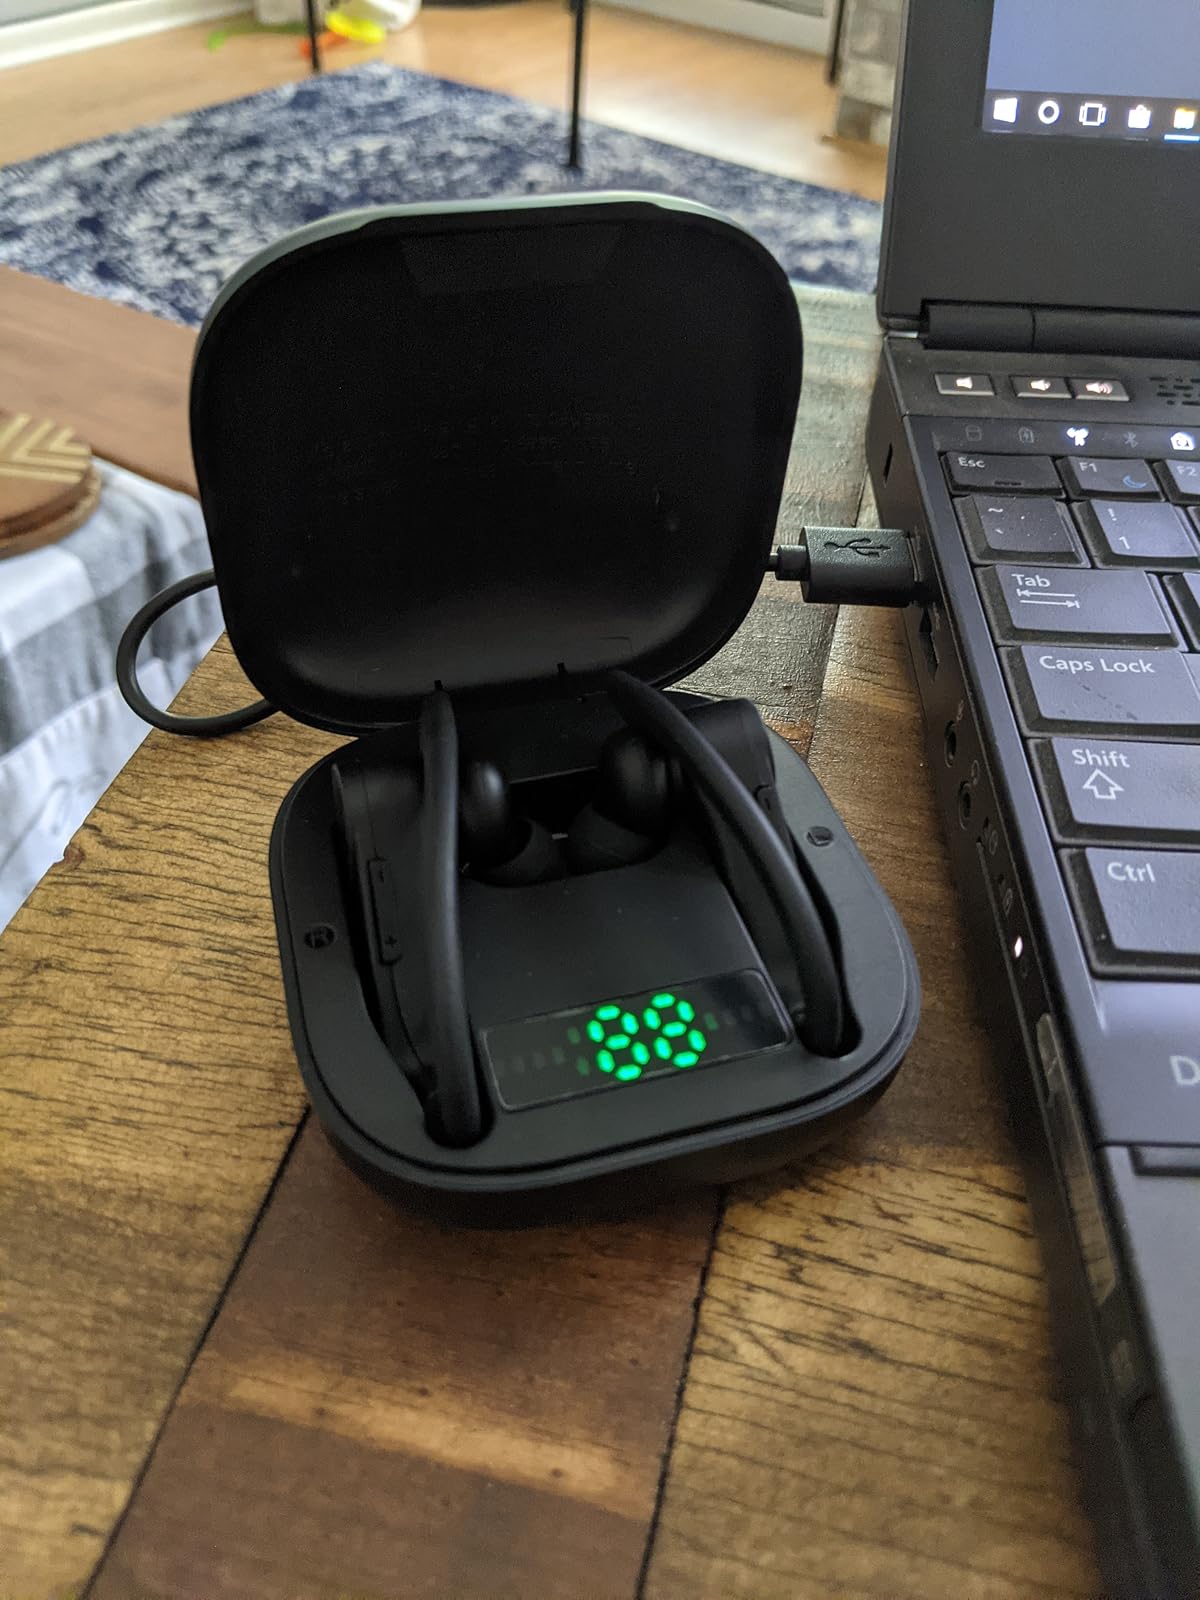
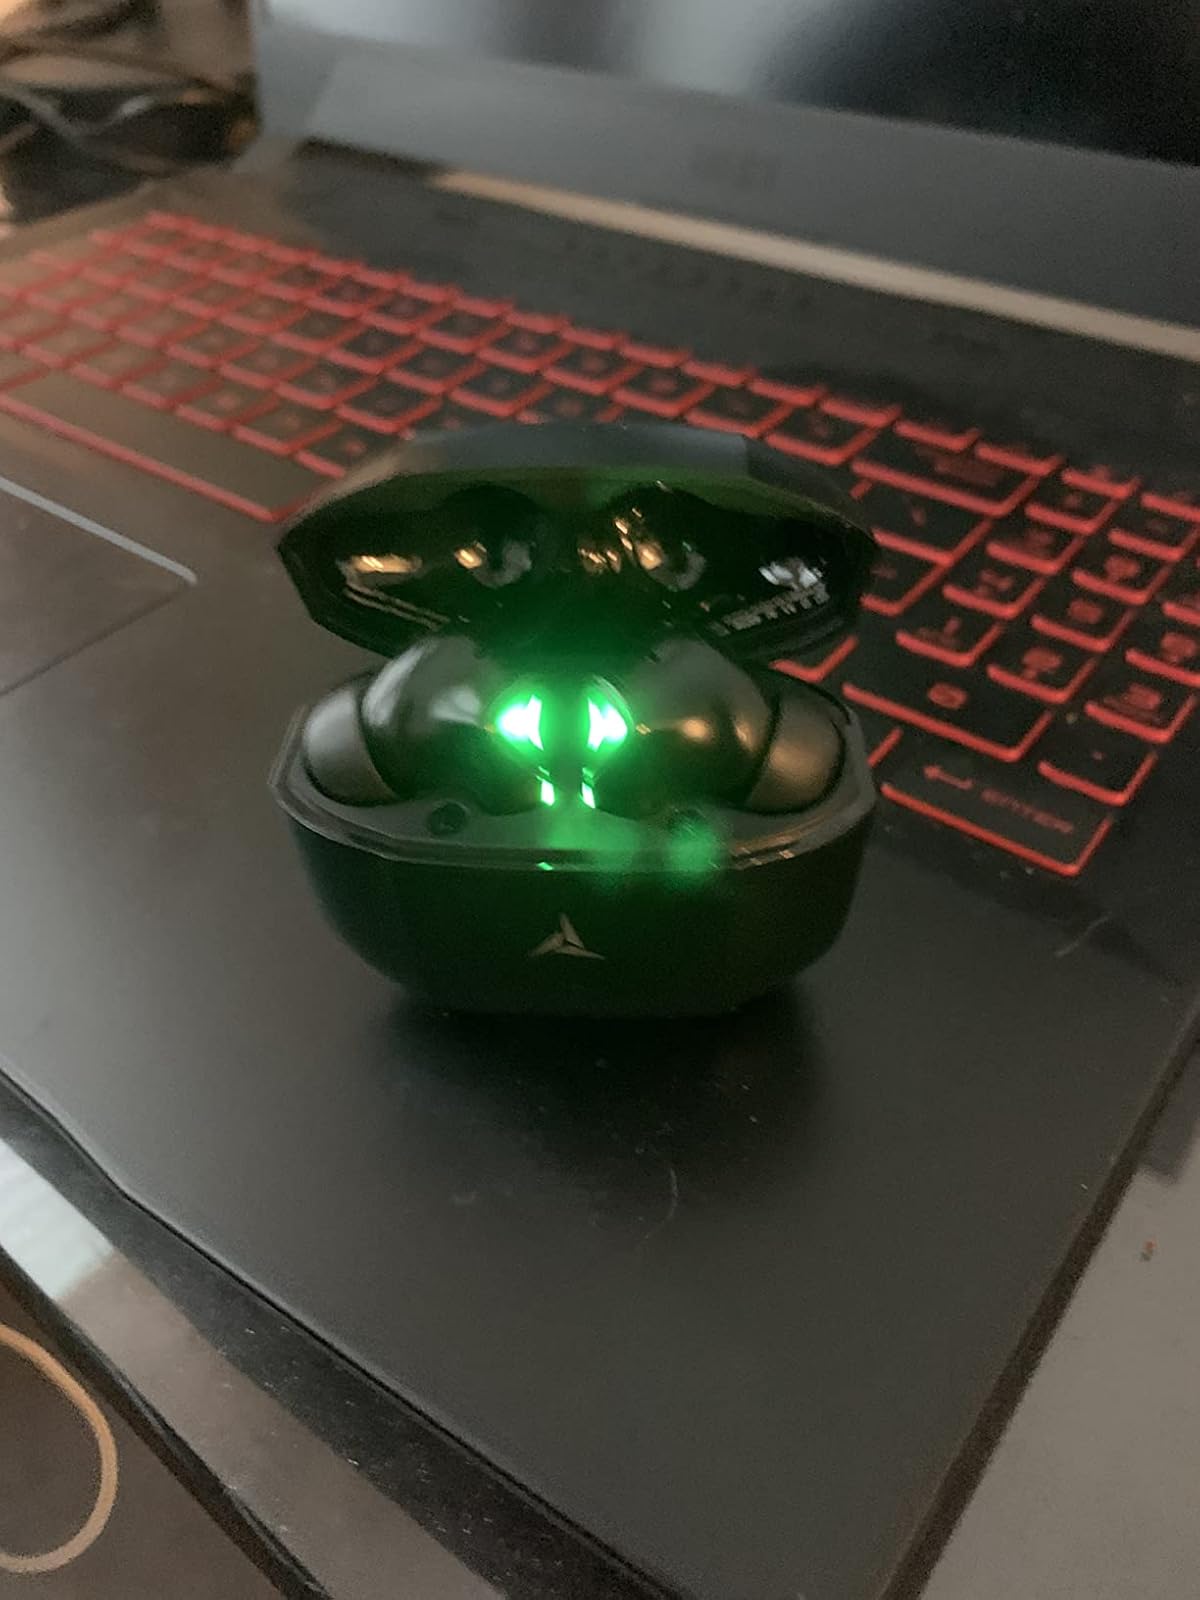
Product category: earbuds
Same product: no